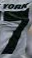
Number: 7